Tell Sifr

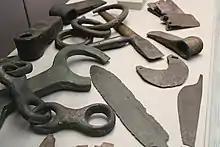
Copper alloy tools Tell Sifr BM

The site was occupied in the Isin-Larsa and Old Babylonian periods. In Parthian times it was used as a cemetery. The Parthian graves are brick vaulted oblongs and painted red inside.